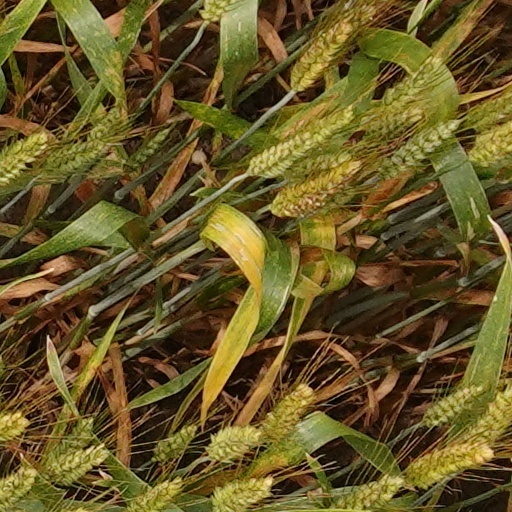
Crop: wheat